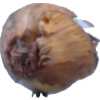
Label: onion